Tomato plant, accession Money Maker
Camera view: vertical (180 deg); turntable rotation: 240 degrees
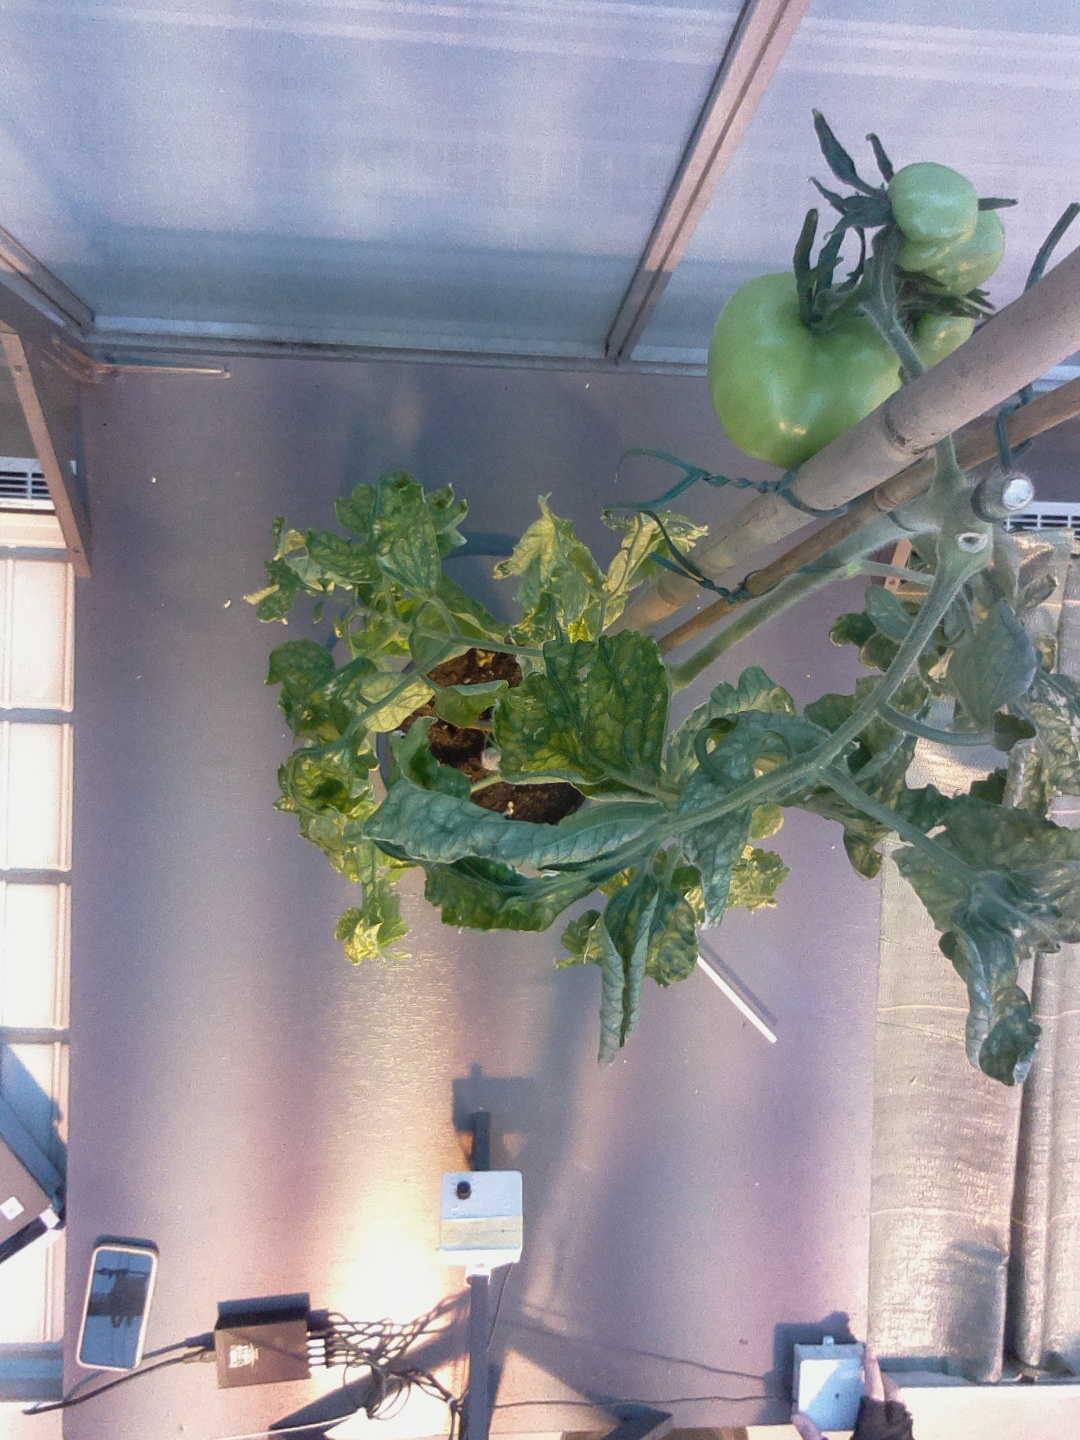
BBCH growth stage 79: 90% -100% of final fruit size